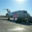
Label: airplane